Ambling gait

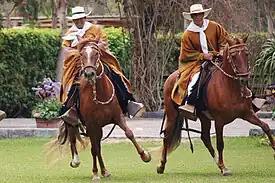
Peruvian Pasos demonstrating the lateral movement of the shoulder known as "termino"

The tölt is a four-beat lateral ambling gait mainly found in Icelandic horses. Known for its explosive acceleration and speed, it is also comfortable and ground-covering. There is considerable variation in style within the gait, and thus the "tölt" is variously compared to similar lateral gaits such as the rack of the Saddlebred, the largo of the "Paso Fino", or the running walk of the Tennessee Walking Horse. Like all lateral ambling gaits, the footfall pattern is the same as the walk (left hind, left front, right hind, right front), but differs from the walk in that it can be performed at a range of speeds, from the speed of a typical fast walk up to the speed of a normal canter. Some Icelandic horses prefer to "tölt", while others prefer to trot; correct training can improve weak gaits, but the "tölt" is a natural gait present from birth. Two varieties of the tölt are considered incorrect by breeders. The first is an uneven gait called a "pig's pace" or "piggy-pace" that is closer to a two-beat pace than a four-beat amble. The second is called a "Valhopp" and is a tölt and canter combination most often seen in untrained young horses or horses that mix their gaits. Both varieties are normally uncomfortable to ride. The Icelandic also performs a pace called a "skeið", "flugskeið" or "flying pace". The horses with a strong natural ability to perform the "tölt" appear to be those which are heterozygous for the DMRT3 mutation.